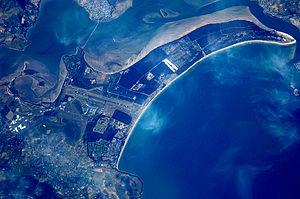
La baie Frederick Henry est une baie du sud-est de la Tasmanie. Plus précisément, elle se trouve au nord-ouest de la presqu'île Tasman, jouxte la Storm Bay et est un passage maritime obligé pour atteindre la baie de Norfolk depuis la mer de Tasman.
L'aéroport international de Hobart est un aéroport situé à Cambridge, à 17 kilomètres au nord-est de Hobart. Il est le plus important aéroport en Tasmanie.